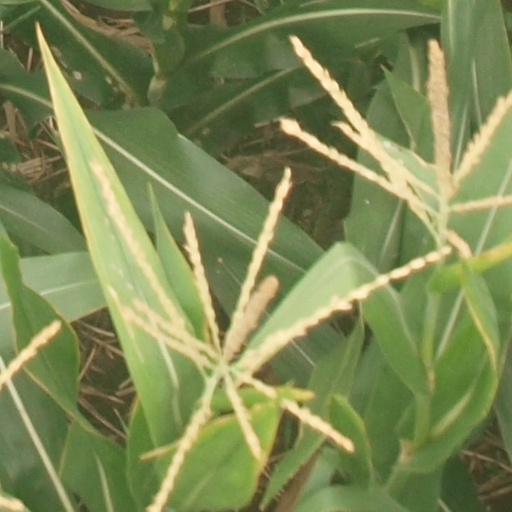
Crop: maize; corn